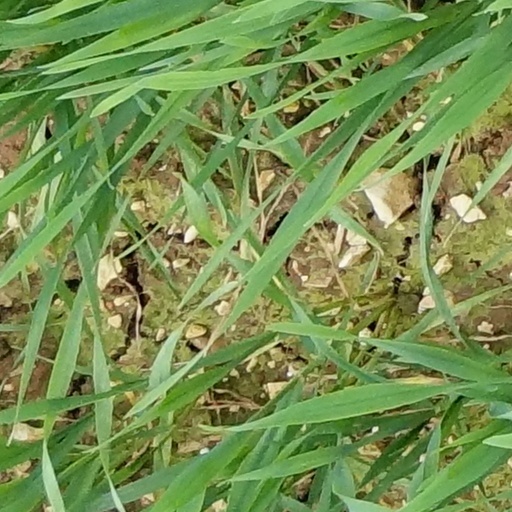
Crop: wheat